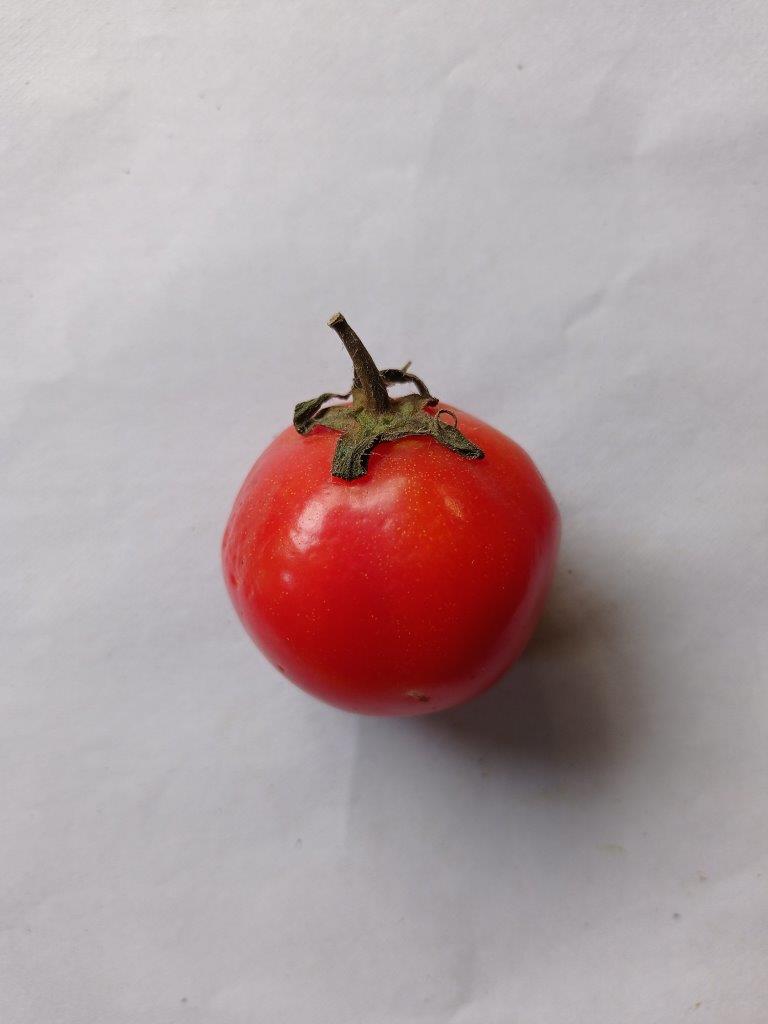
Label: Fresh